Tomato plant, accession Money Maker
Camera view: horizontal (90 deg, fisheye); turntable rotation: 240 degrees
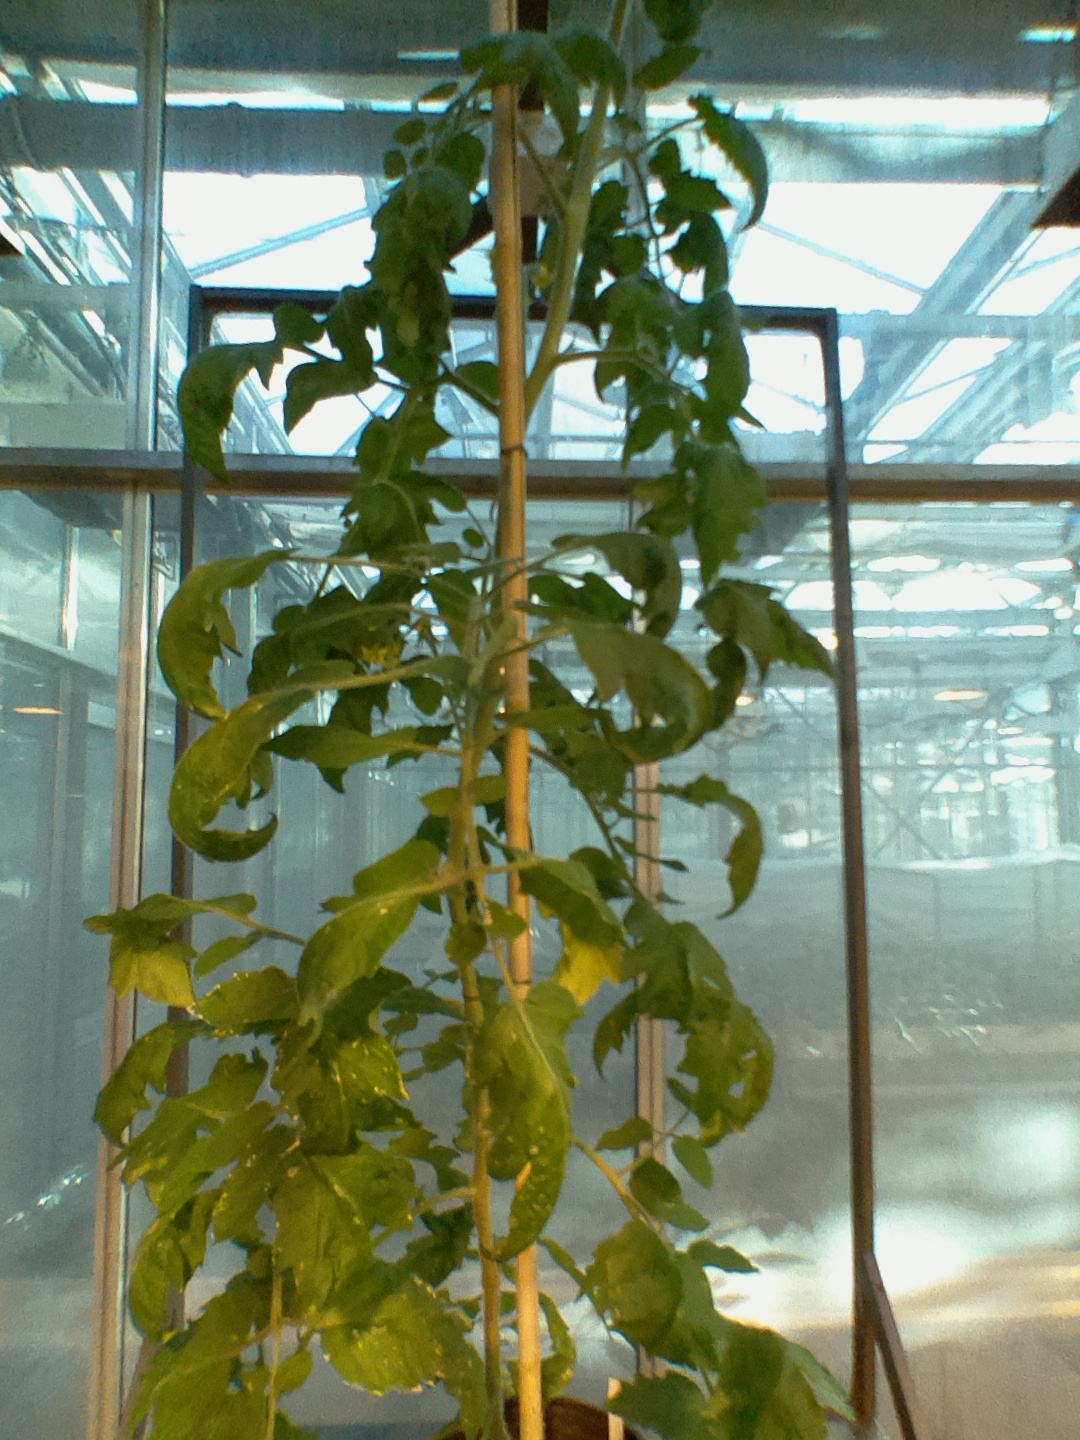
BBCH growth stage 68: Full flowering, 80%-90% of flowers open, more petals falling